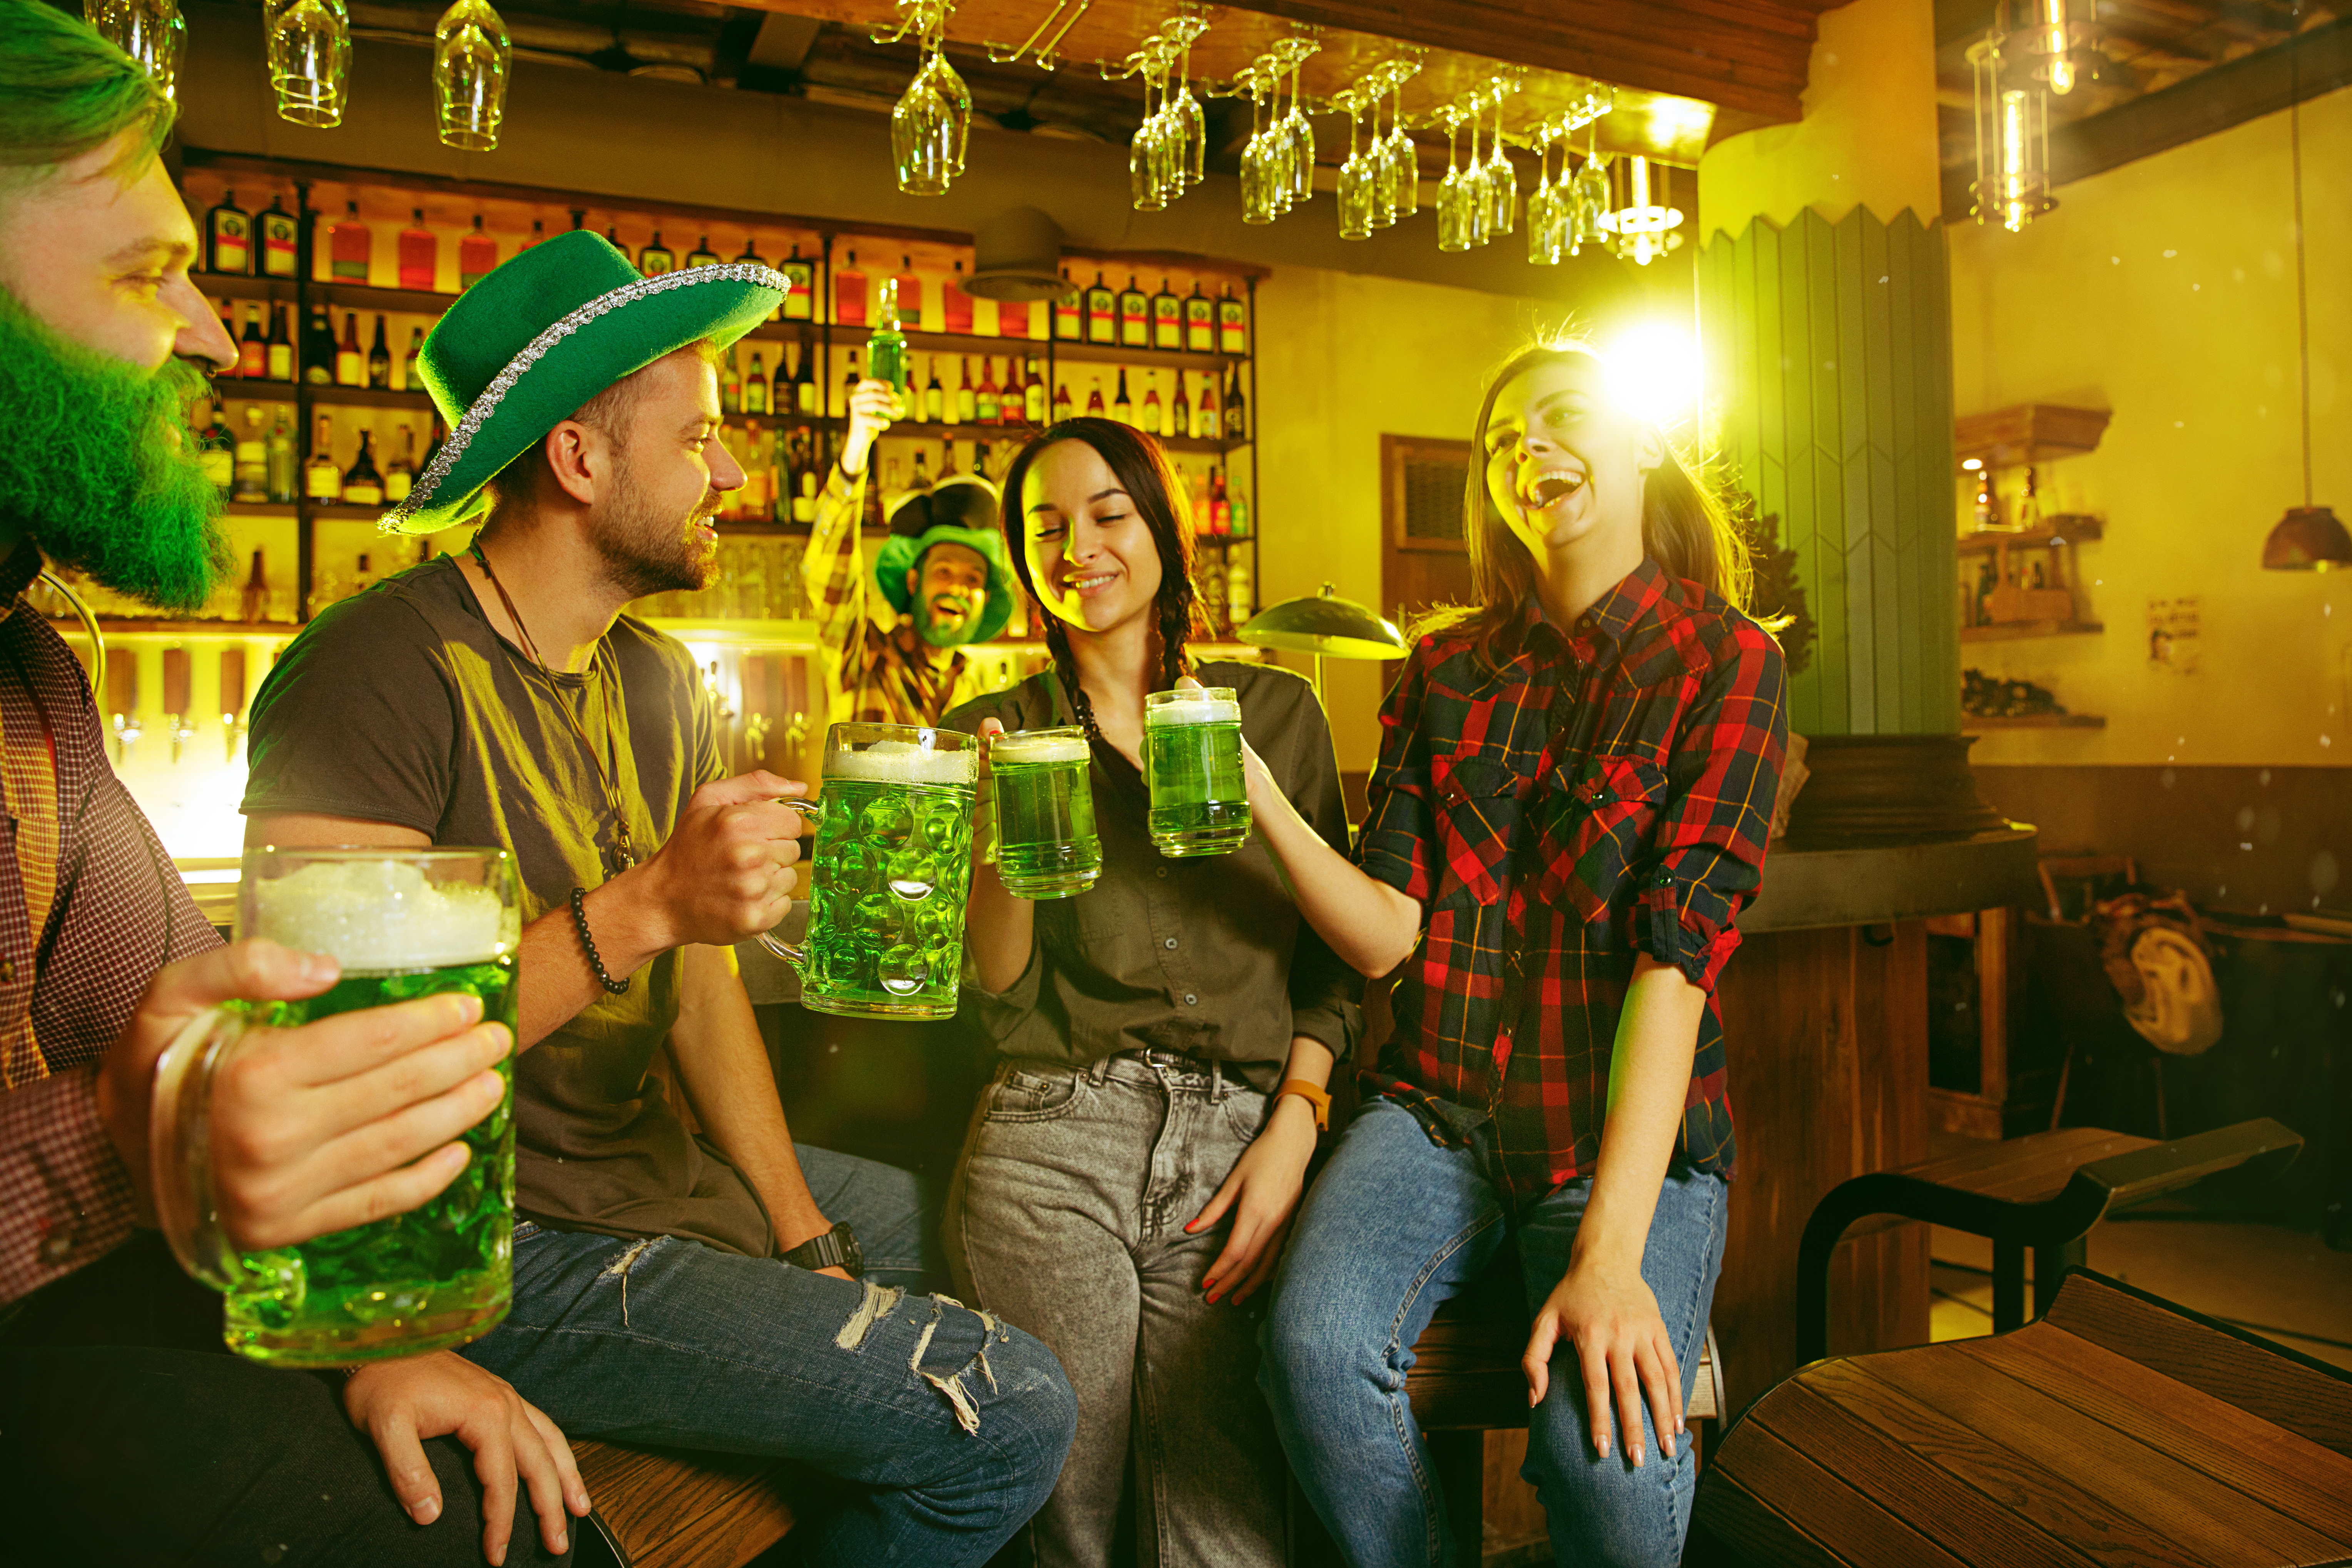
adult, alcohol, bar, beard, beer, beverage, caucasian, celebrate, celebrating, celebration, cheerful, green, drink, holiday, pub, indoors, irish, male, young, man, day, festive, glass, traditional, party, happy, saint, patrick, group, smiling, friends, friendship, counter, ireland, toast, pint, shamrock, hat, mug, culture, drinking, fun, men, meeting, clover, leprechaun, emotions, corporate, weekend, company, event, tavern